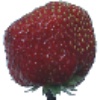
Label: Strawberry Wedge 1